Siddhesh Lad

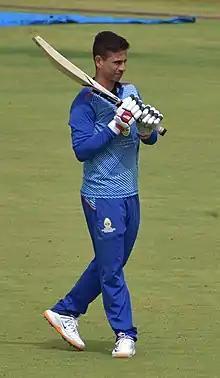
Lad during the 2019–20 Vijay Hazare Trophy

Siddhesh Dinesh Lad (born 23 May 1992) is a cricketer who played for Mumbai and Goa in Indian domestic cricket. He is a right-hand batsman and occasional right arm off break bowler.